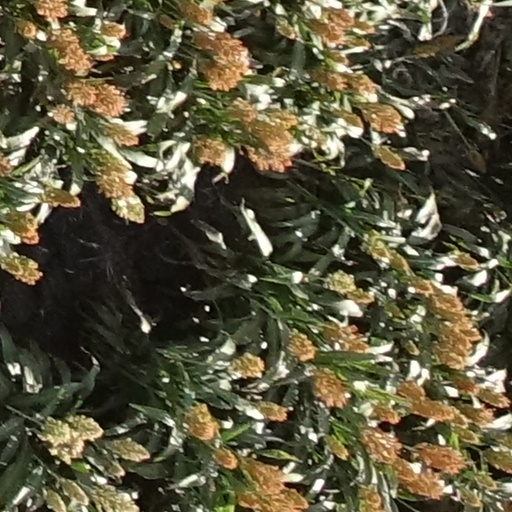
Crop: sorghum